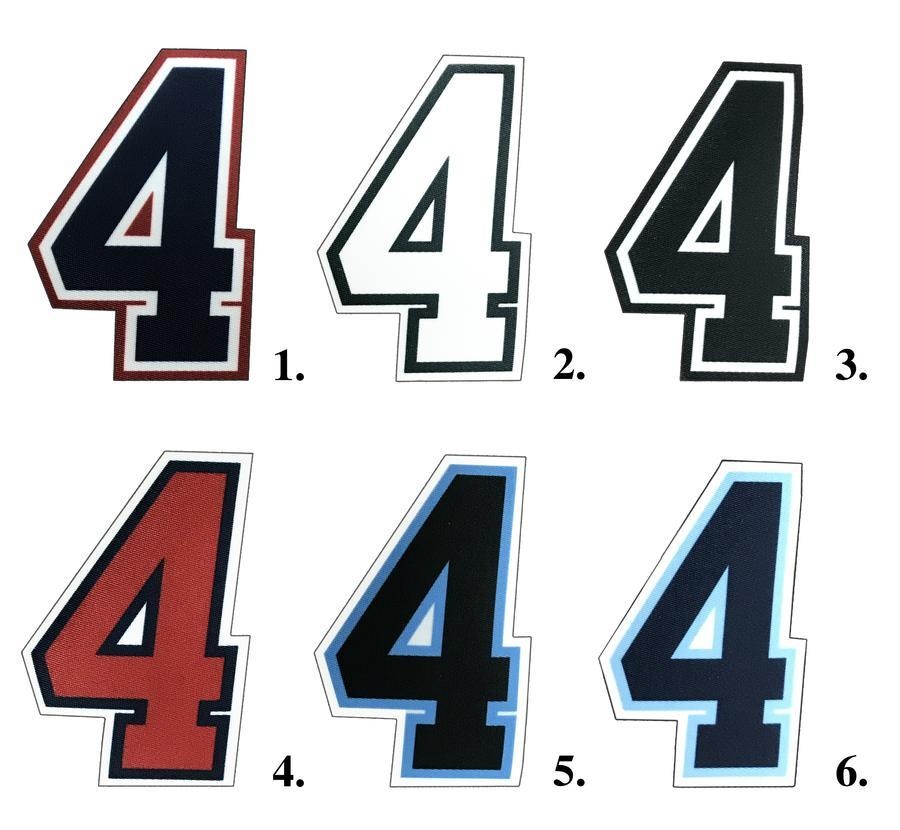
Smitty 4in Umpire Numbers
4" Numbers Dye-Sublimated on Twill Fabric Laser Cut Heat Transfer or Sew On Application
Brand: Smitty
Category: Sporting Goods > Athletics > Coaching & Officiating > Referee Stands & Chairs